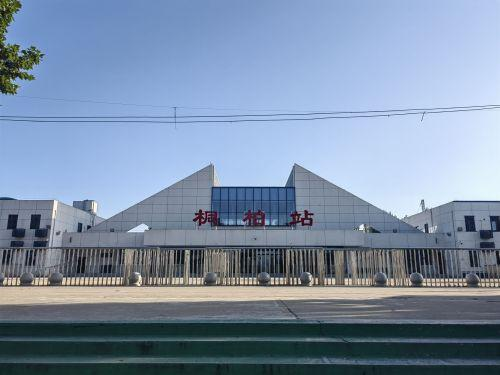
地标名称：桐柏站
所在城市：南阳市·桐柏县